Båstad riots

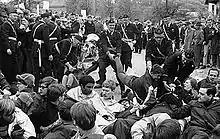
Police action in connection with the 1968 Båstad riots.

The Båstad riots is the name given to the riots that took place during a Davis Cup tennis match between Sweden and Rhodesia on 3 May 1968 in Båstad, Sweden.